The Parade of the Tin Soldiers

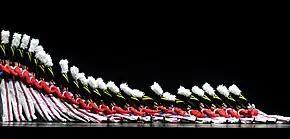
The Parade of the Wooden Soldiers: The Rockettes in the annual Radio City Christmas Spectacular

The Rockettes have been performing their own choreographed version of the piece, based on Balieff's "La Chauve-Souris" original, since 1933 in their annual Radio City Christmas Spectacular.